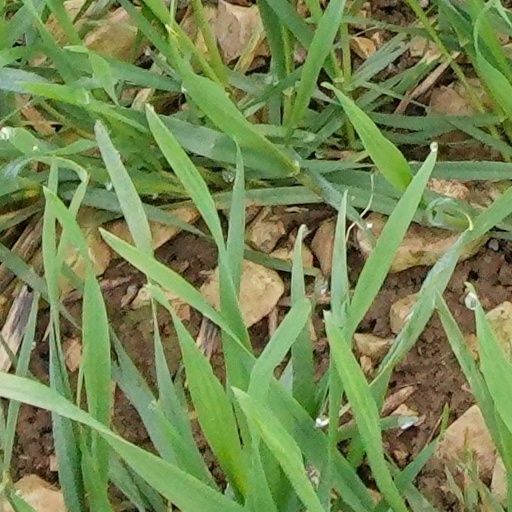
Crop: wheat